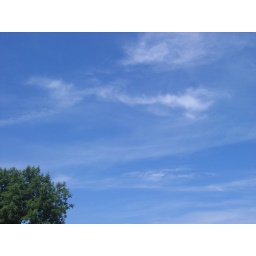
Pretty sky with tree in the corner